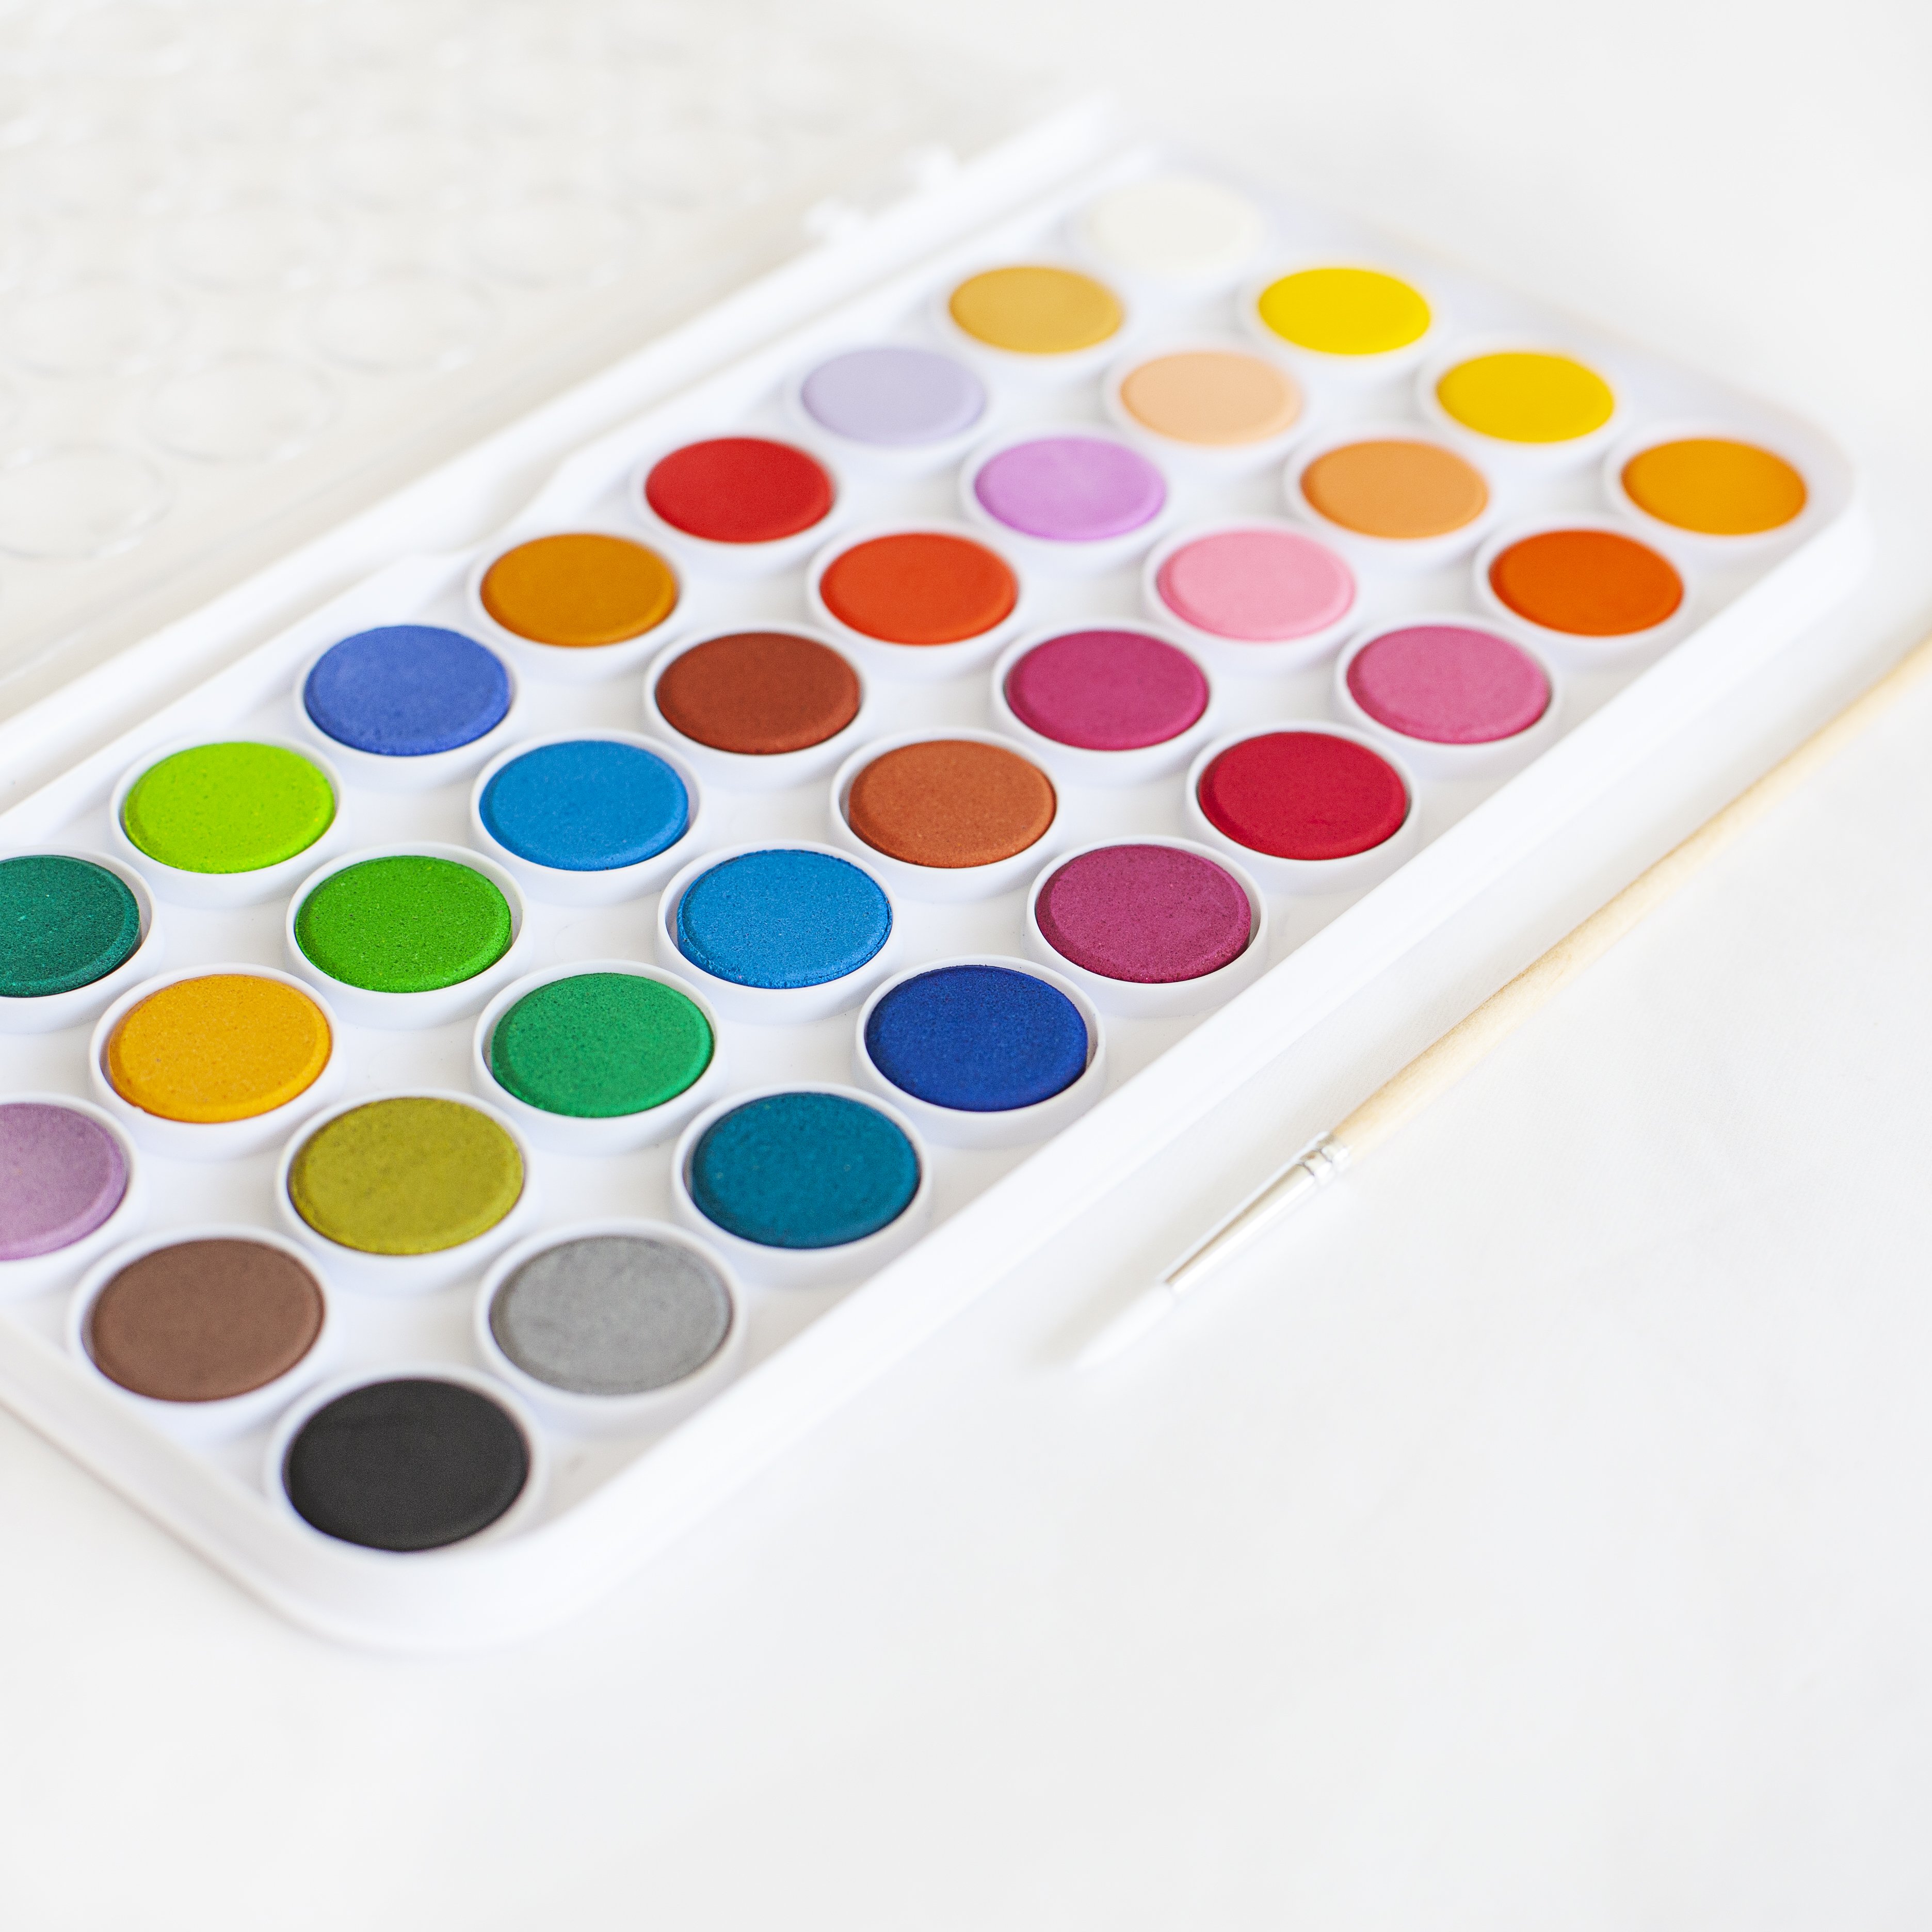
watercolor paint, painting, eye, paint, design, eye shadow, Material property, pattern, cosmetics, palette, polka dot